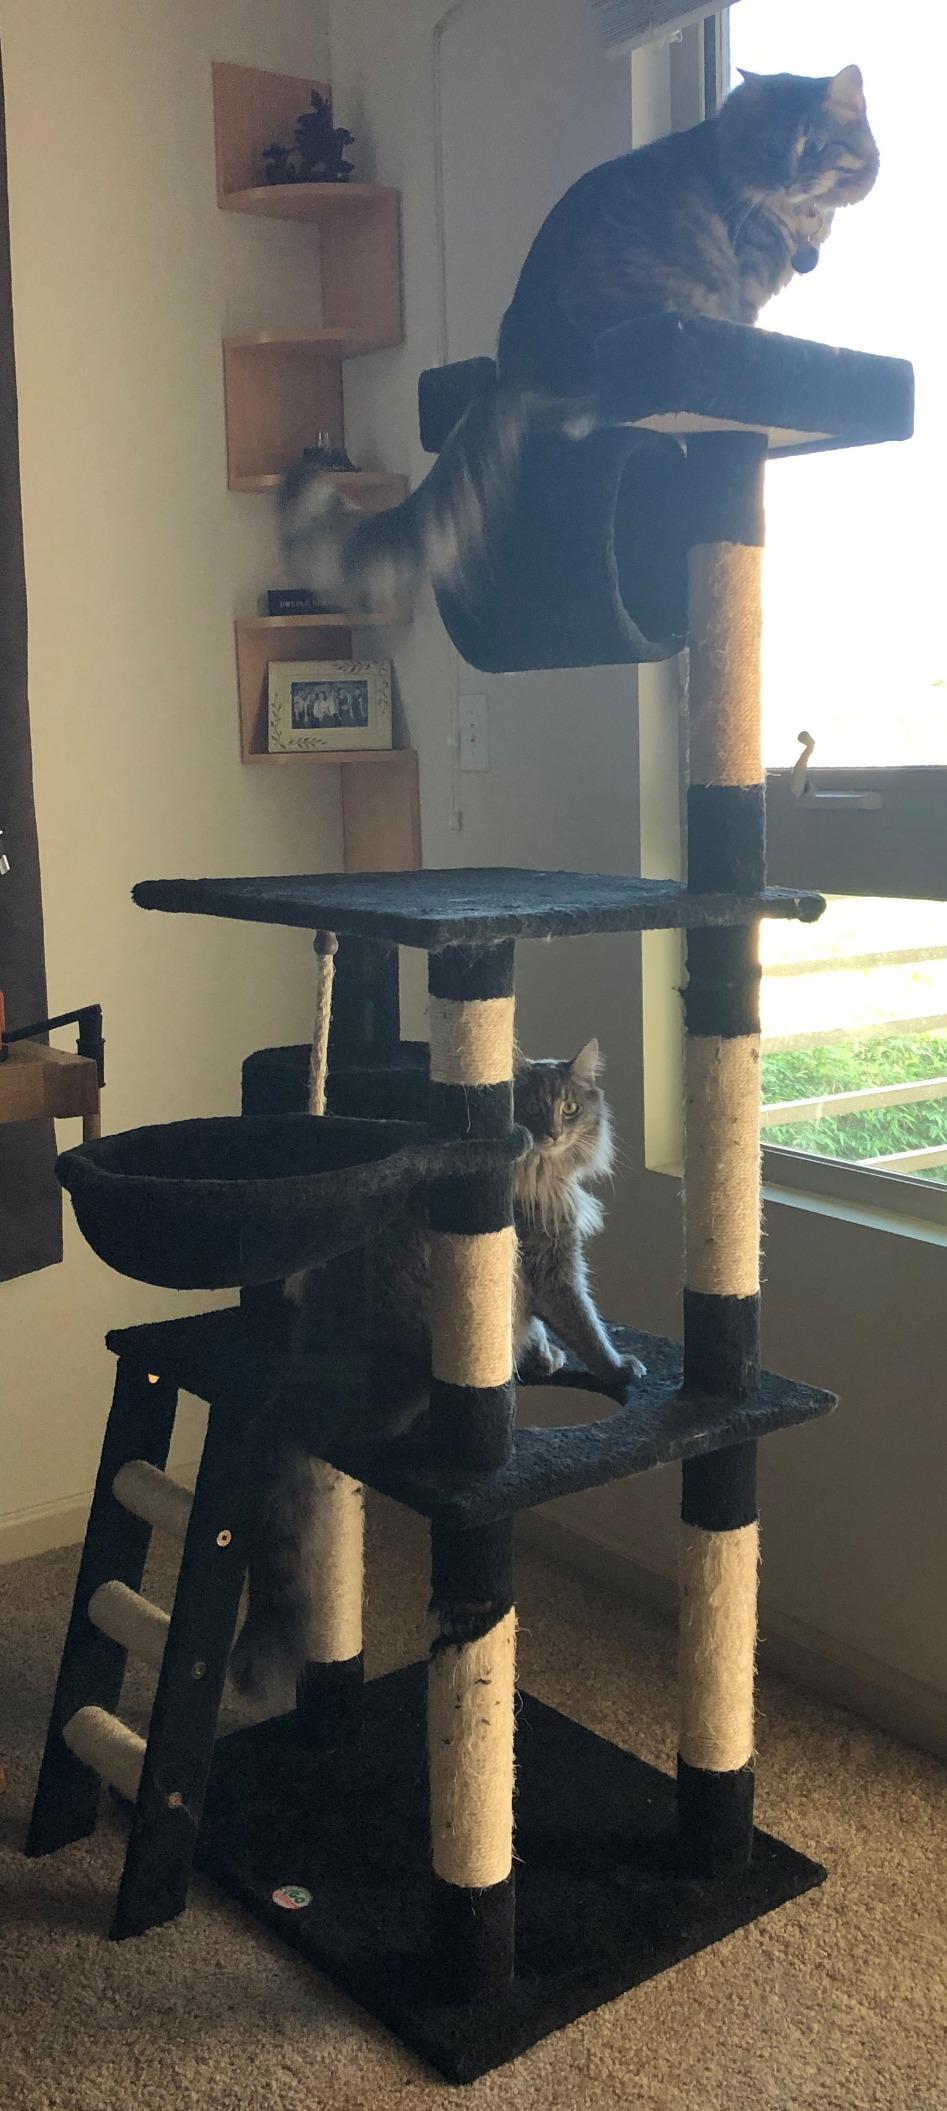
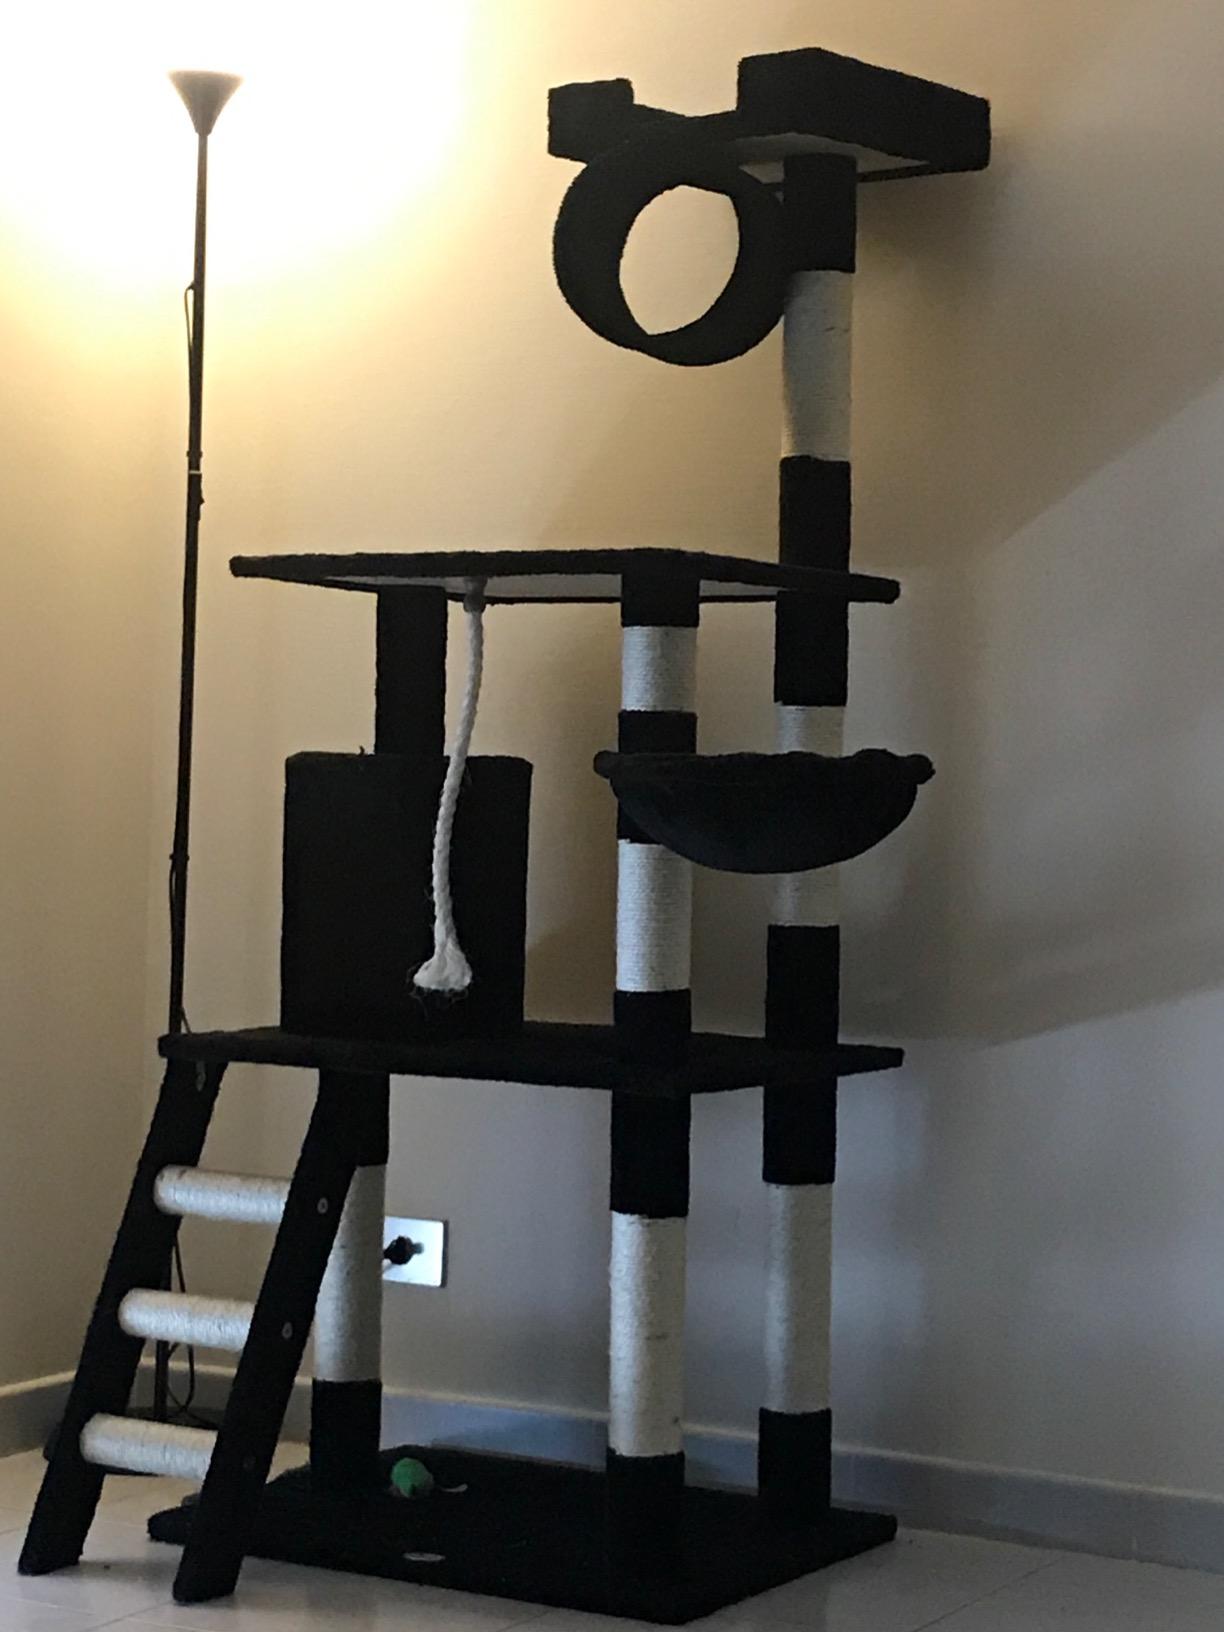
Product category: items_cat tree
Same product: yes